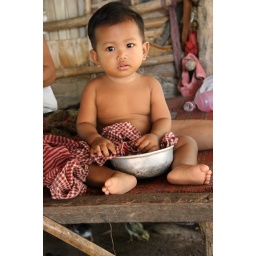
The cute baby son of one of our women. During our baseline survey in Bati, Takeo Province - Cambodia.